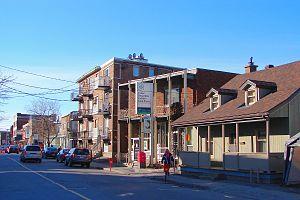
Rue St-Jacques à Ville Saint-Pierre (l'arrondissement Lachine, Montréal), Québec, Canada
Ville Saint-Pierre est une ancienne ville de la région de Montréal fondée en 1894 et devenue maintenant un secteur de Lachine.